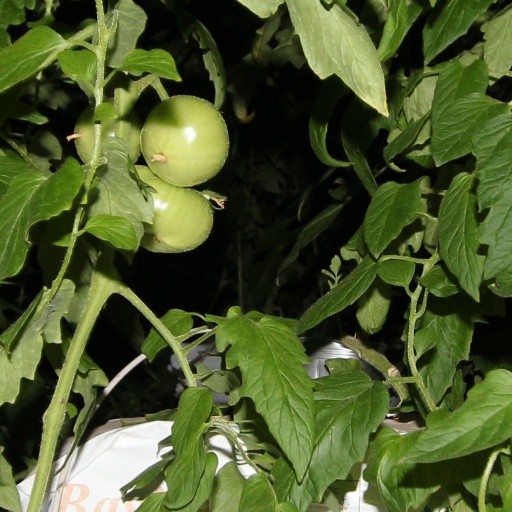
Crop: tomato